Brasserie de Saint-Sylvestre

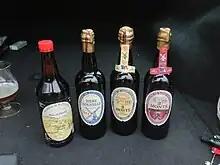
Various beers from Brasserie de Saint-Sylvestre

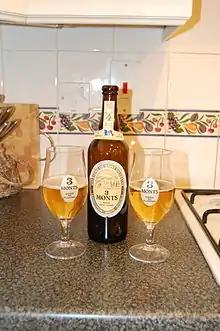
A bottle of 3 Monts beer with matching glasses

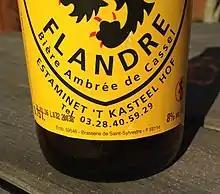
Close up of a bottle of Kassels Bier, the "House Beer" of the Estaminet 'T Kasteel Hof, showing brewery

The Brasserie de Saint Sylvestre is a brewery in the Nord-Pas de Calais region of northeast France. Brewing in the town of Saint-Sylvestre-Cappel dates back to at least 1600, although the troubled history of Flanders has interrupted business several times.